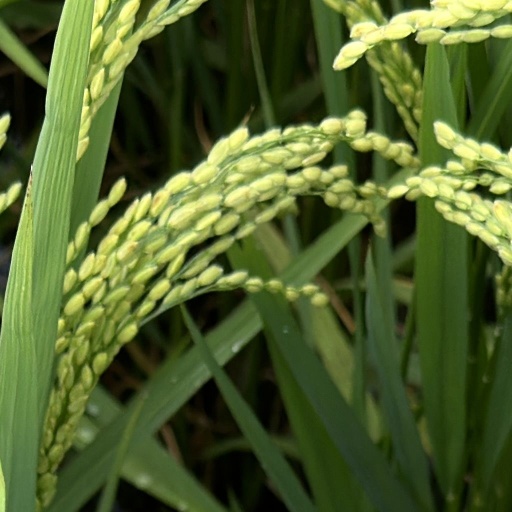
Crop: rice